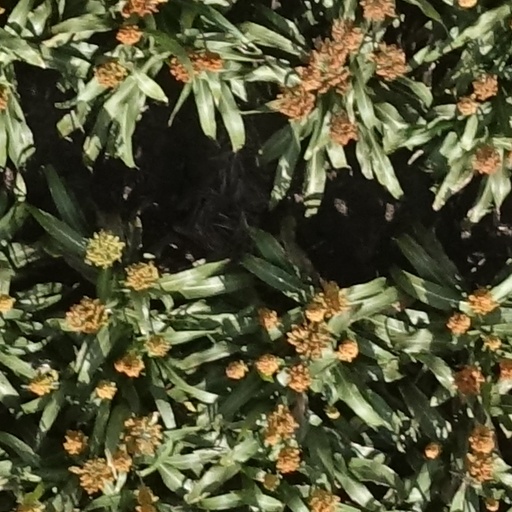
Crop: sorghum